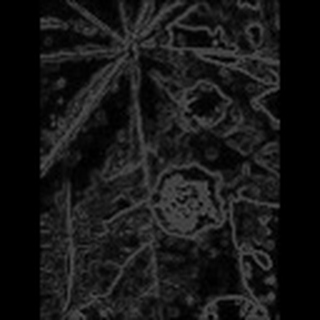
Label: cotton_target_spot